Reformation

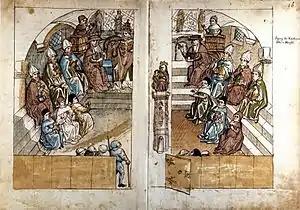
Meeting of cardinals, bishops and theologians with Antipope John XXIII at the Council of Constance (from the "Chronicle of the Council of Constance" by Ulrich of Richenthal)

The constant fear of unexpected death was mirrored by popular artistic motifs, such as the allegory of ('dance of death'). The fear also contributed to the growing popularity of Masses for the dead. Already detectable among early Christians, these ceremonies indicated a widespread belief in purgatory—a transitory state for souls that needed purification before entering heaven. Fear of malevolent magical practice was also growing, and witch hunts intensified.